Li Shizeng

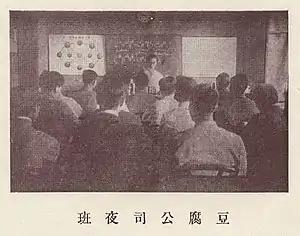
Doufu Factory Nightschool 1916

The outbreak of war in Europe in 1914 led the French government to recruit Chinese workers for their factories. By the end of the war, the Chinese Labor Corps in France brought more than 130,000 workers, mostly from North China villages. In June 1915, Li and his friends in Paris took advantage of this opportunity to provide schooling and training for those working in French factories. They renewed the Work-Study program, though on a different basis, involving less educated workers rather than students. By March 1916 their Paris group, the Societe Franco-Chinoise d'Education (華法教育會 "Hua-Fa jiaoyuhui") was directly involved in recruiting and training these workers. They pressed the French government to give the workers technical education as well as factory work, and Li wrote extensively in the "Chinese Labor Journal" ("Huagong zazhi"), which introduced Western science, the arts, fiction, and current events.